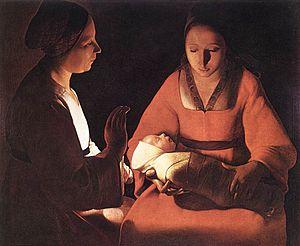
Augustin ou Le Maître est là est un roman-fleuve français de Joseph Malègue publié en 1933. Il raconte la vie d'Augustin Méridier, né à la fin des années 1880. Au cours de sa brève existence, cet esprit supérieur rencontre toutes les formes d'amour, complexes et extrêmes, et leurs chagrins.